Tukaram

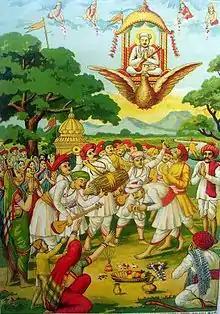
Tukaram is said to have left for Vaikuntha, abode of Vishnu (identified with Vithoba) at the end of his earthly life.

He spent most of his later years in devotional worship, community kirtans (group prayers with singing) and composing Abhanga poetry.